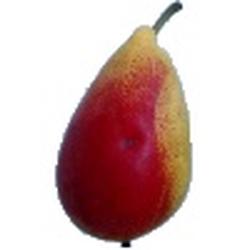
Label: Pear